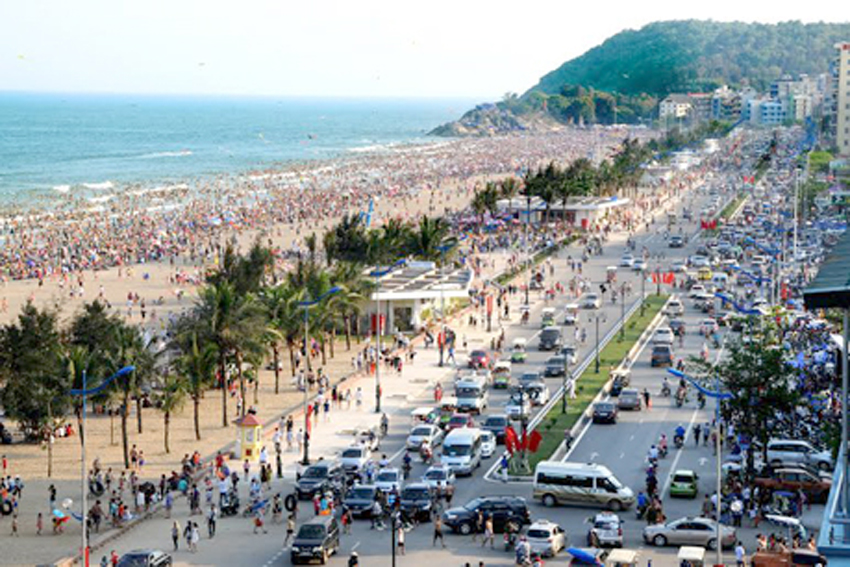
user: text: Biển trong hình có màu gì?
assistant: text: Màu xanh

user: text: Có bao nhiêu ki-ốt nhỏ màu vàng trên vỉa hè?
assistant: text: Một

user: text: Ngày lễ lớn nào thường khiến các bãi biển ở Việt Nam trở nên đông đúc như trong hình?
assistant: text: Ngày Giải phóng miền Nam (30/4) và Ngày Quốc tế Lao động (1/5)

user: text: Trong hình, những yếu tố nào tạo nên khung cảnh du lịch biển sầm uất, và chúng được bố trí theo trật tự như thế nào từ phía biển vào đất liền?
assistant: text: Các yếu tố gồm có: bãi biển đông đúc người tắm và vui chơi, vỉa hè với hàng cây cọ và du khách đi bộ, đường phố tấp nập xe cộ và tòa nhà cao tầng phía sau, cùng với ngọn núi cây xanh ở xa. Chúng được bố trí theo thứ tự: Biển, Bãi biển, Vỉa hè/Hàng cây, Đường lớn, và Dãy nhà/Núi.